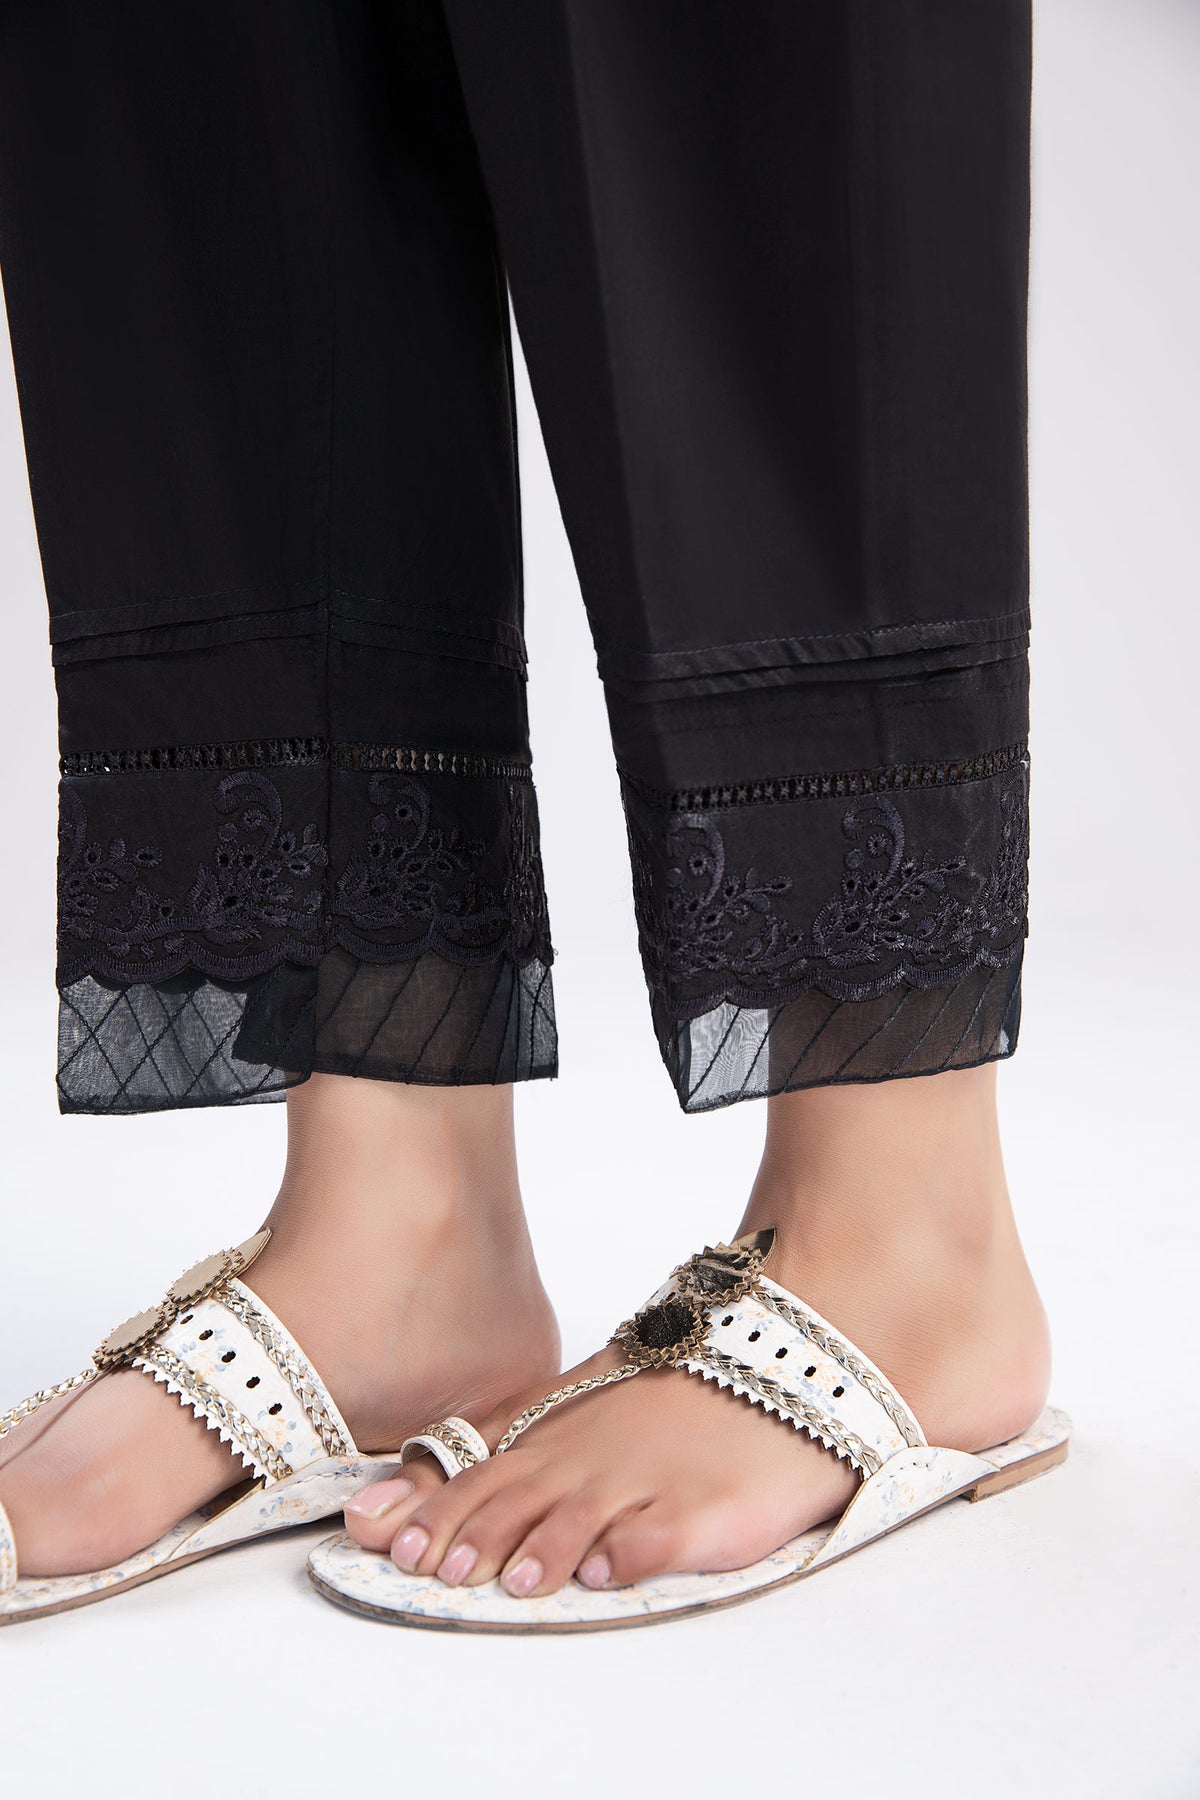
black embroidered cotton pants